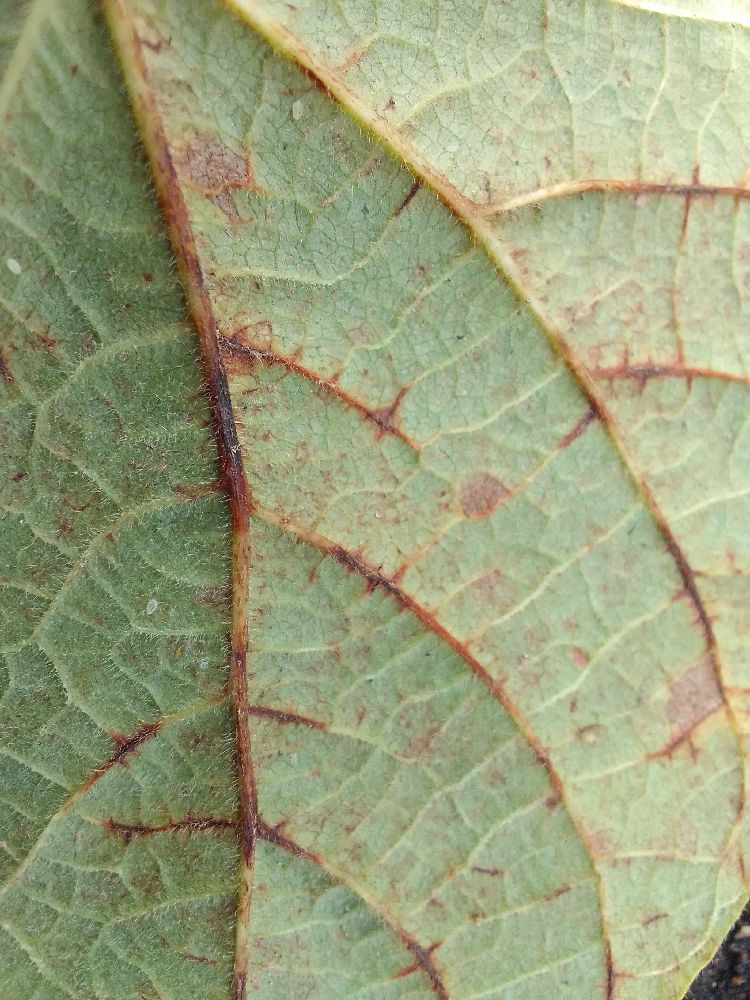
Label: anthracnose